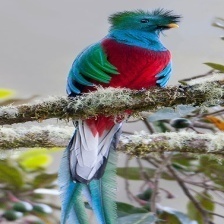
Species: QUETZAL
Scientific name: PHAROMACHRUS MOCINNO